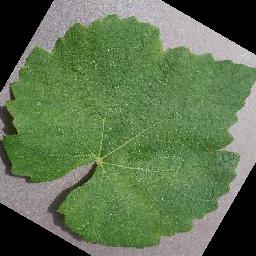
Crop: grape
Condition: healthy